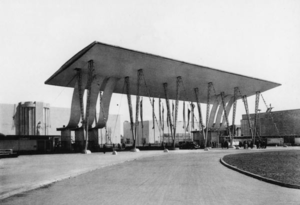
L'Entrée de Bressoux
L'exposition internationale de Liège de 1939 est une exposition internationale organisée dans la ville belge de Liège pour célébrer l'inauguration du canal Albert et ayant pour thème l'eau. Imaginée par Georges Truffaut en 1936, elle est inaugurée le 20 mai 1939 en présence du roi Léopold III.